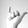
ASL letter: Y